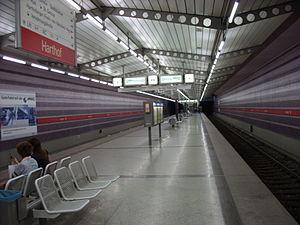
Harthof est une station de la ligne 2 du métro de Munich, dans le secteur du même nom.